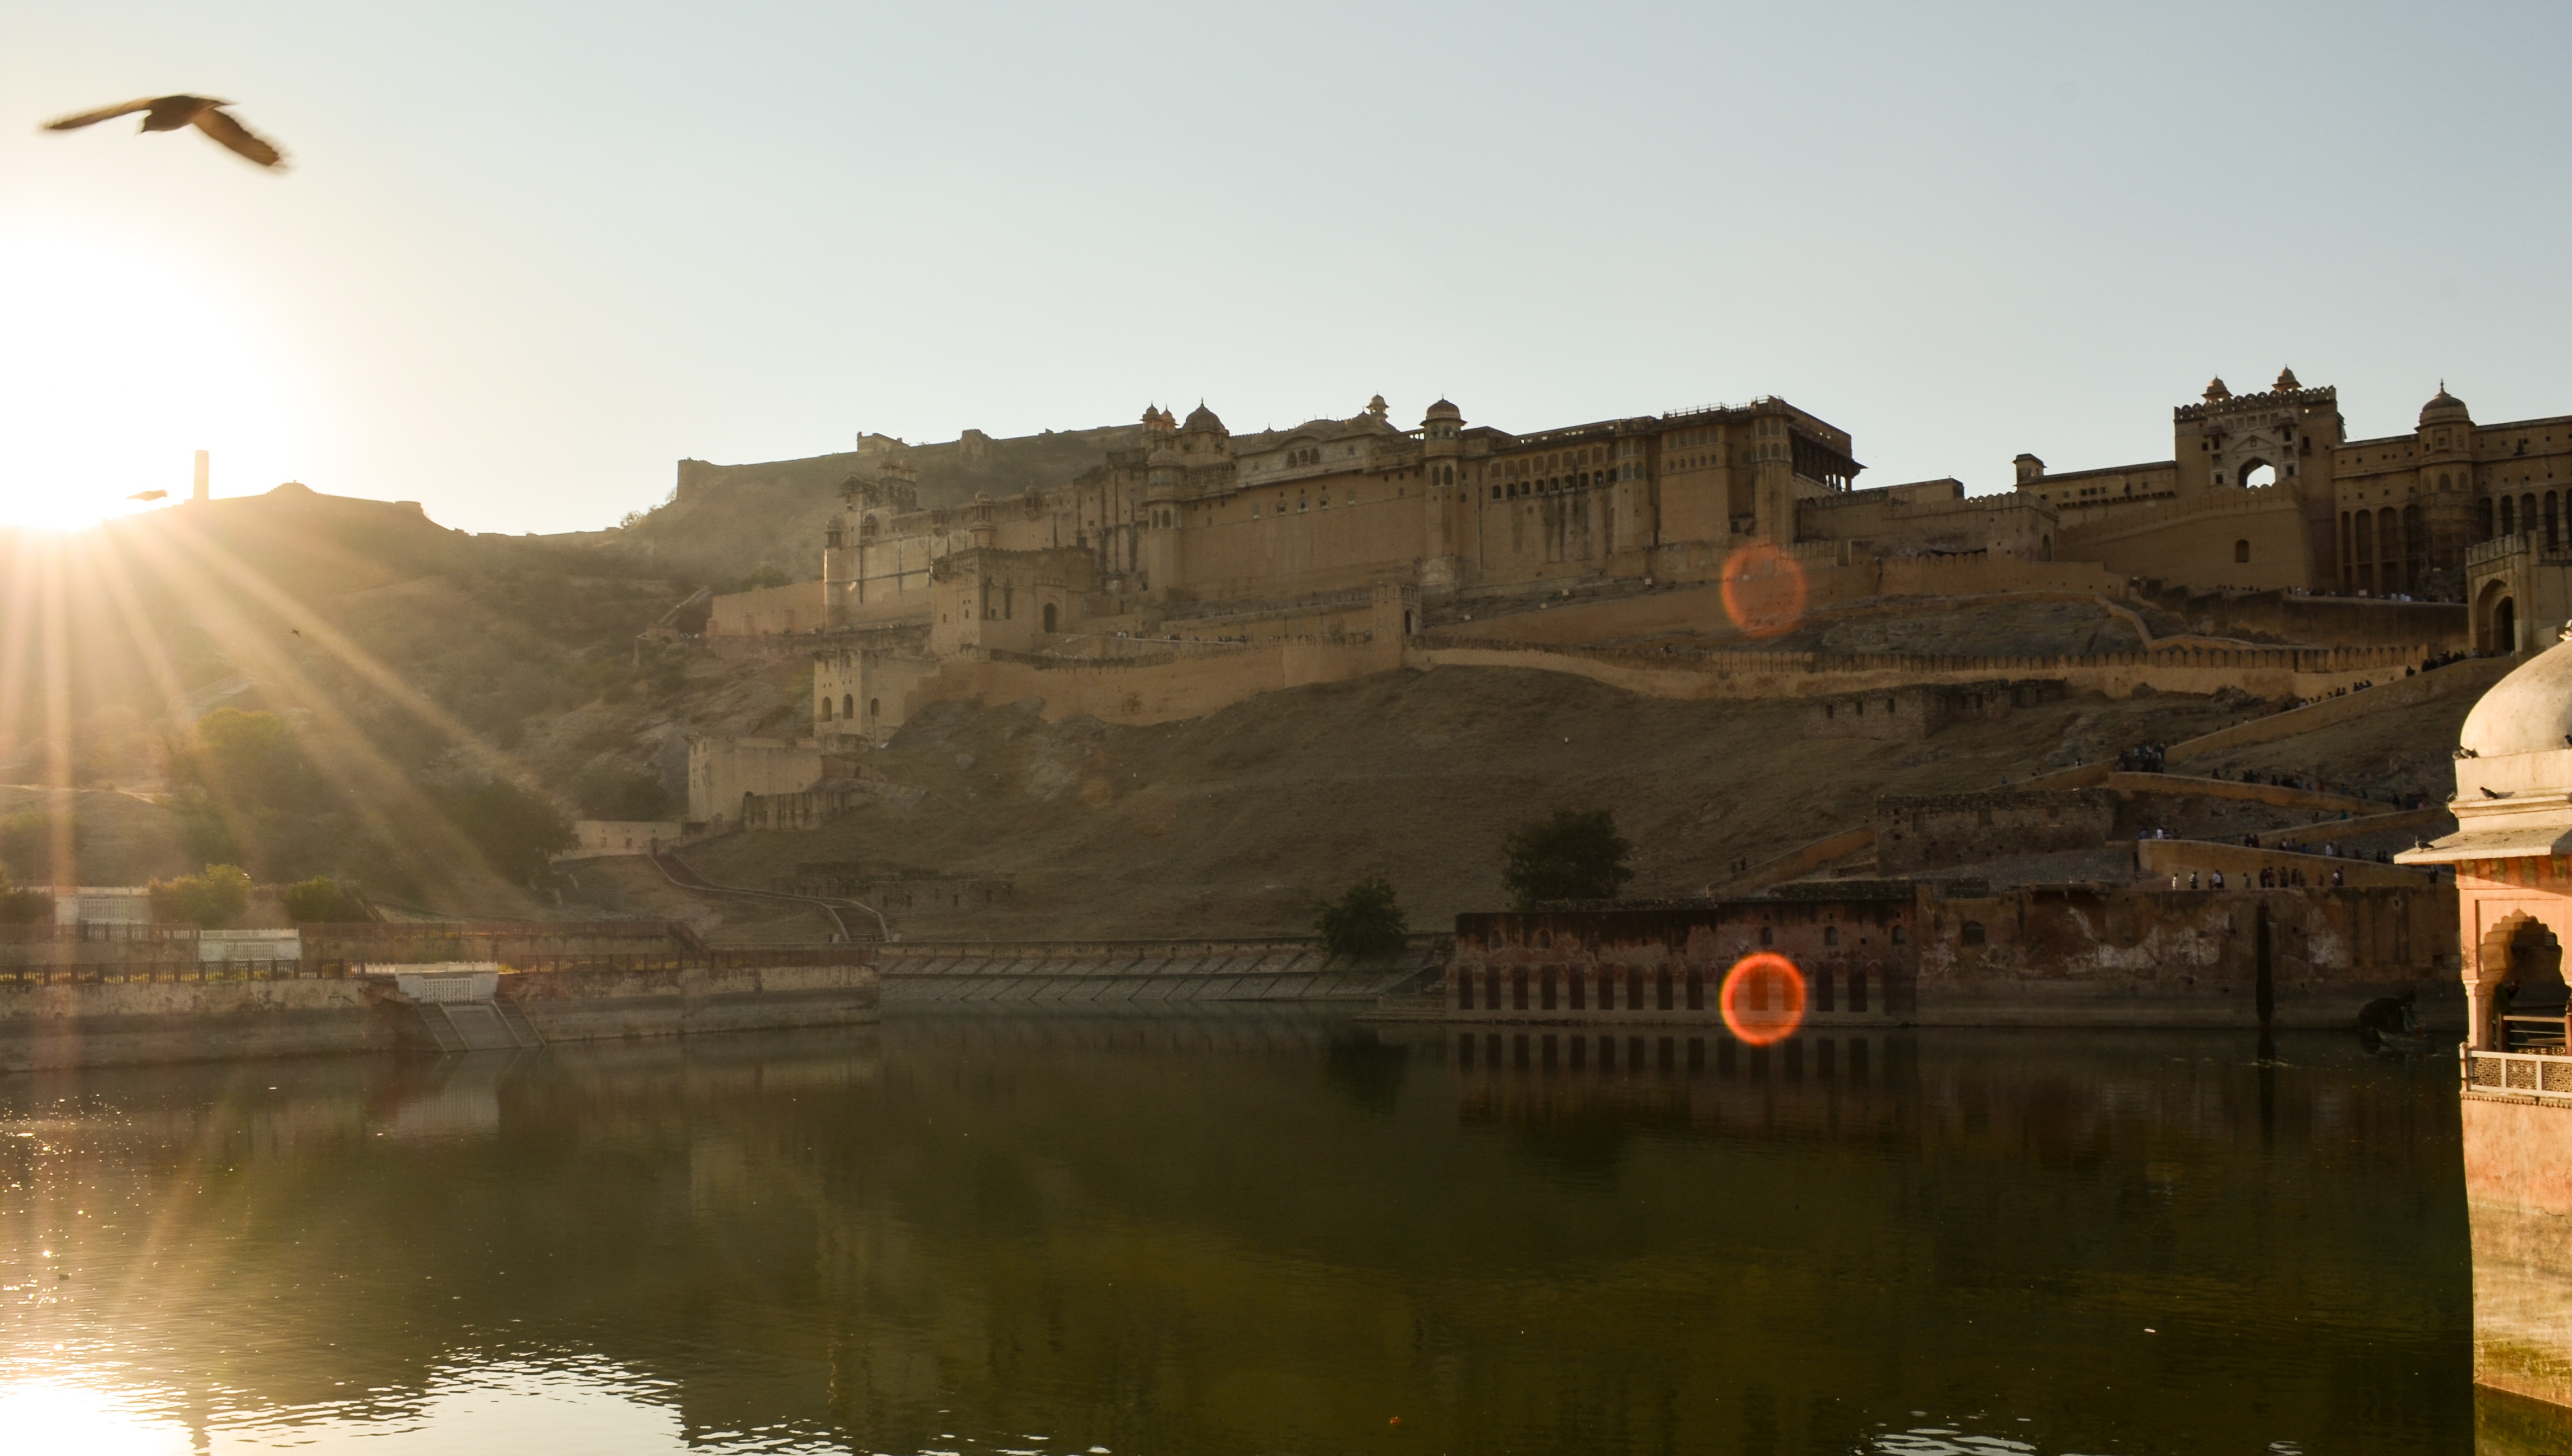
morning, river, evening, reflection, fortification, waterway, temple